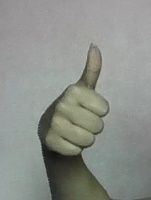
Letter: aleff